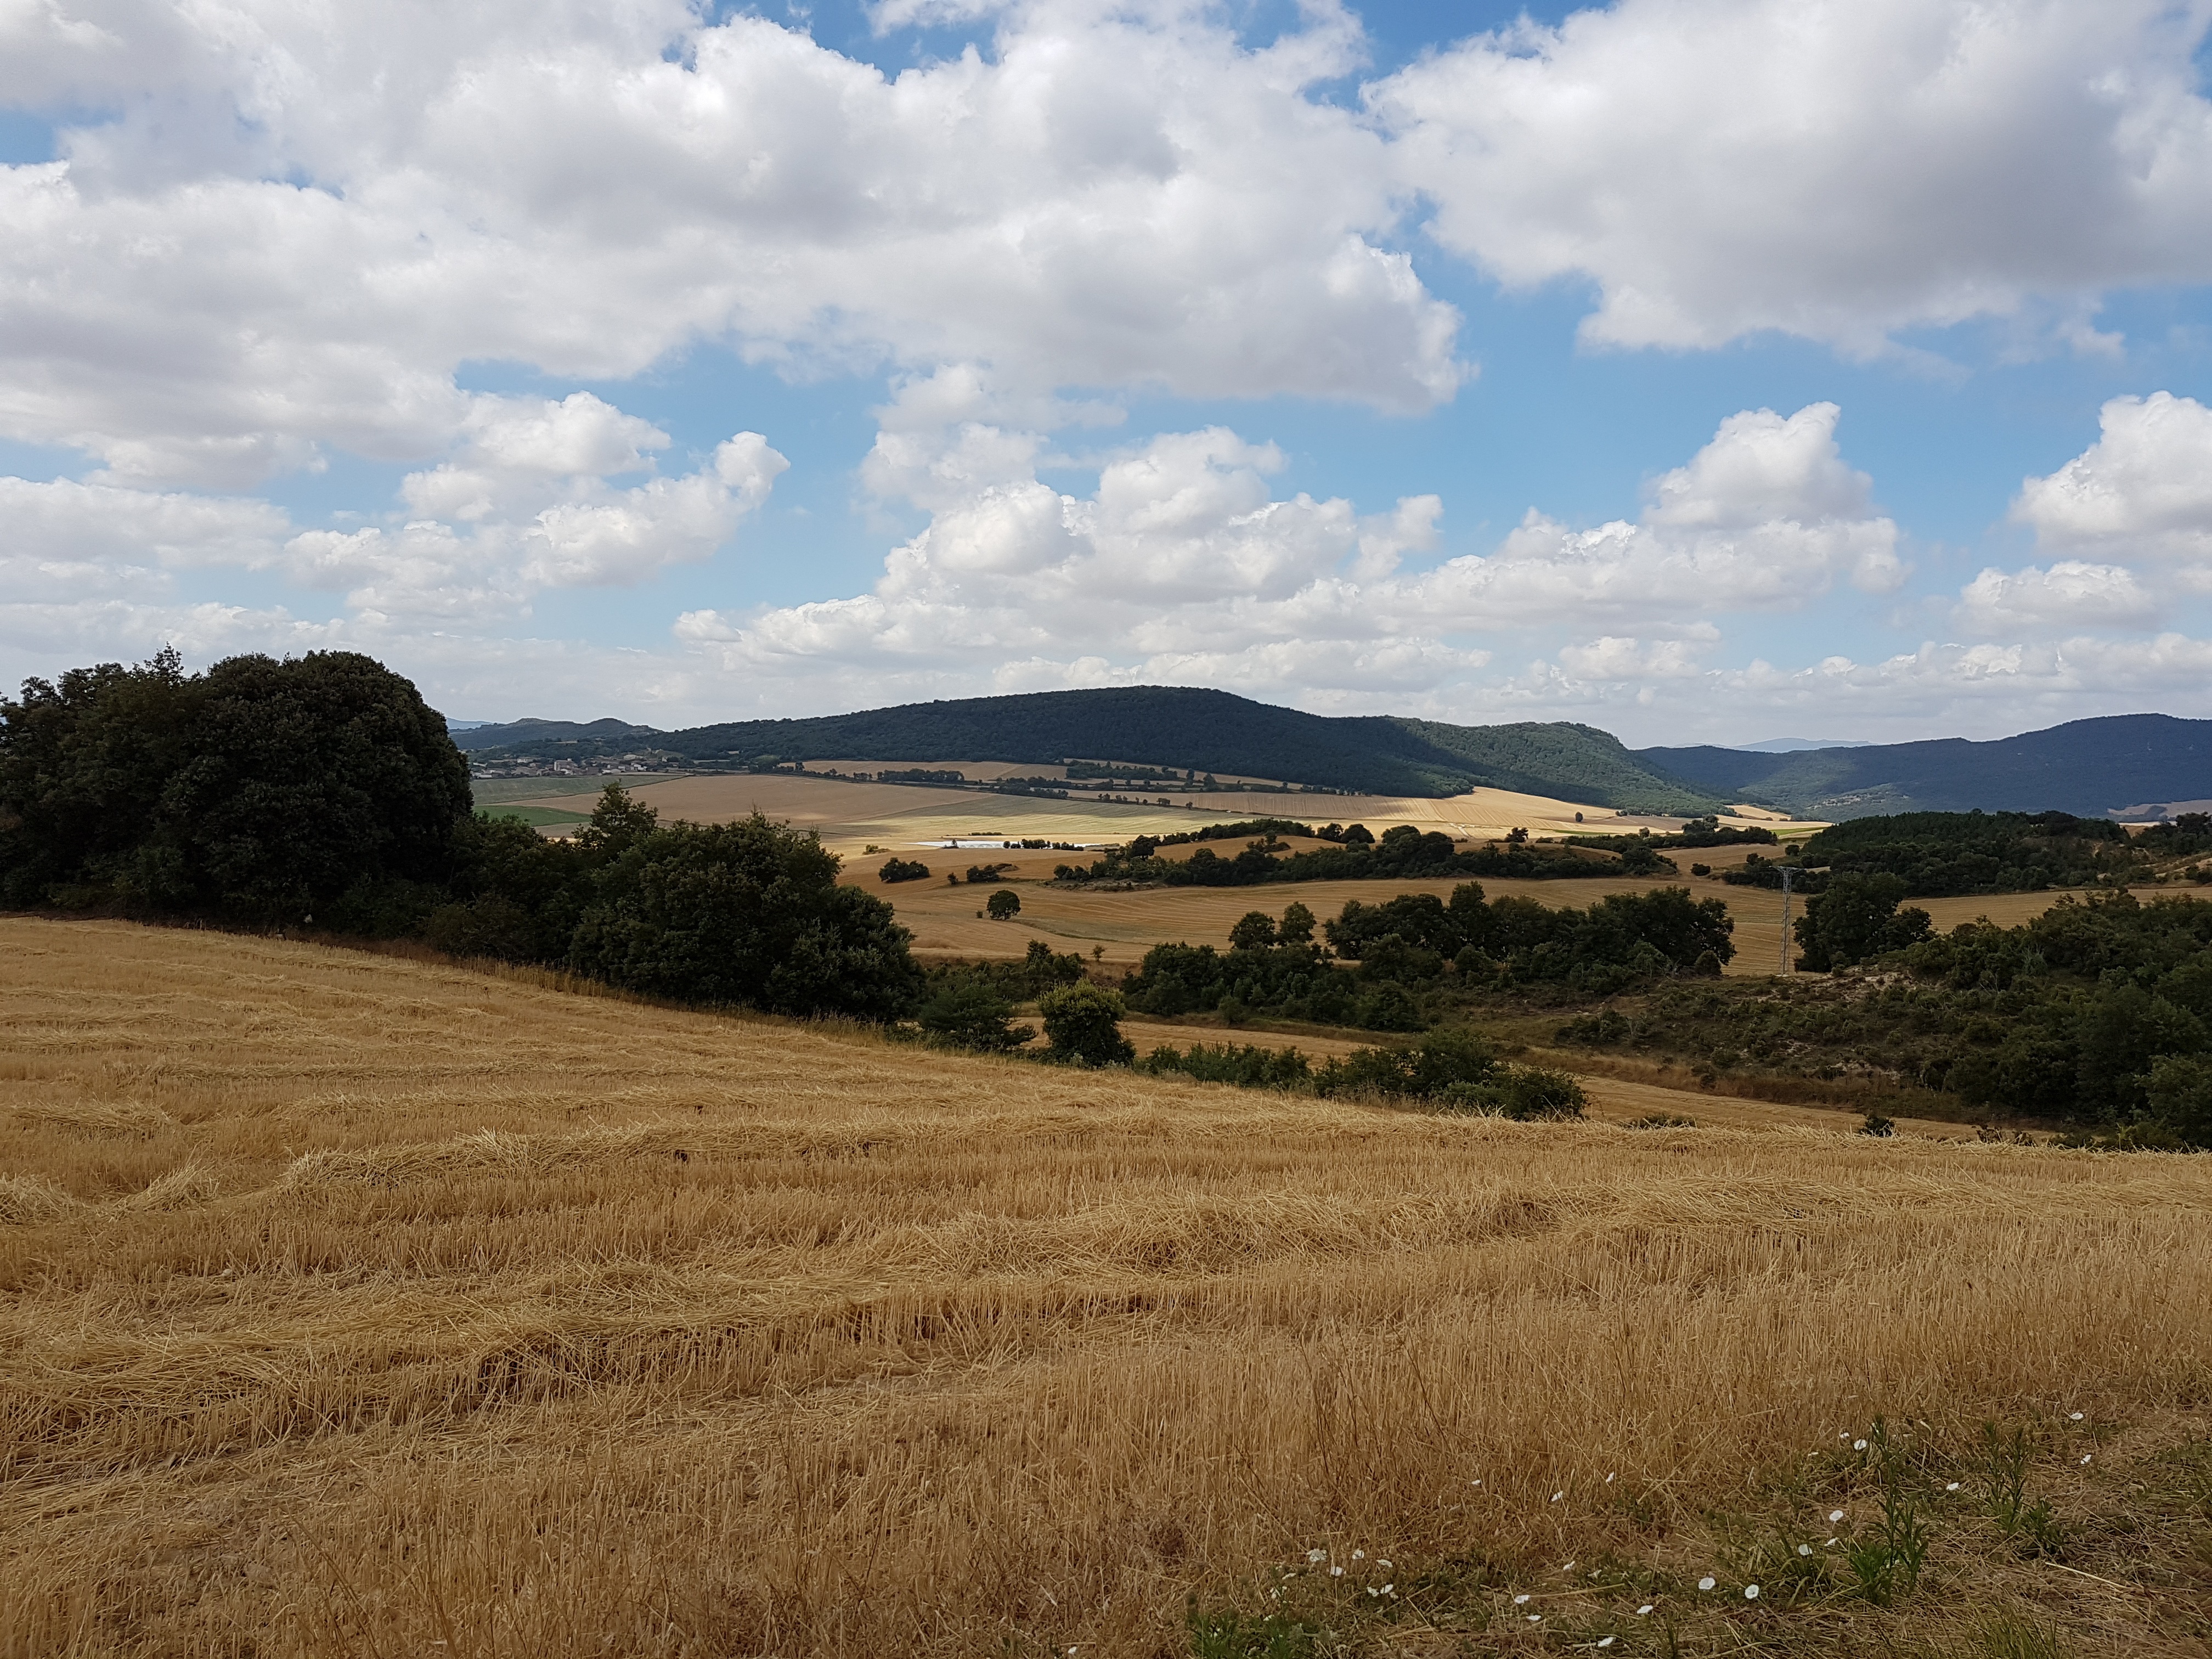
landscape, tree, nature, grass, horizon, mountain, cloud, sky, field, farm, meadow, prairie, hill, france, pasture, soil, agriculture, savanna, plain, grassland, badlands, plateau, habitat, ecosystem, steppe, rural area, wheat fields, natural environment, geographical feature, grass family